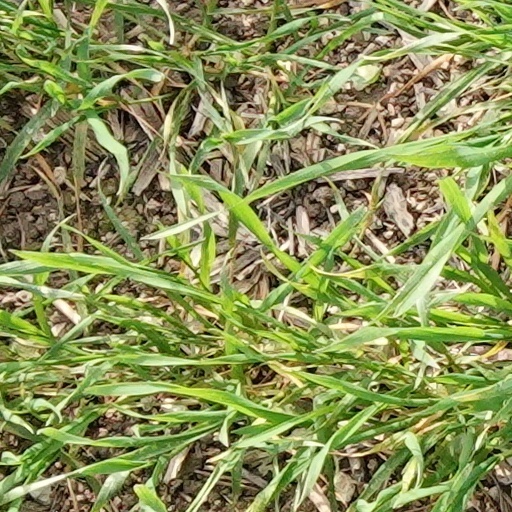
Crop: wheat